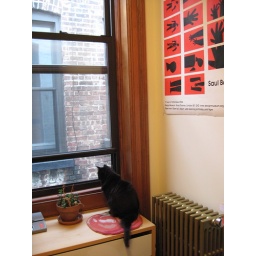
gatto watches bird from the window in my new office